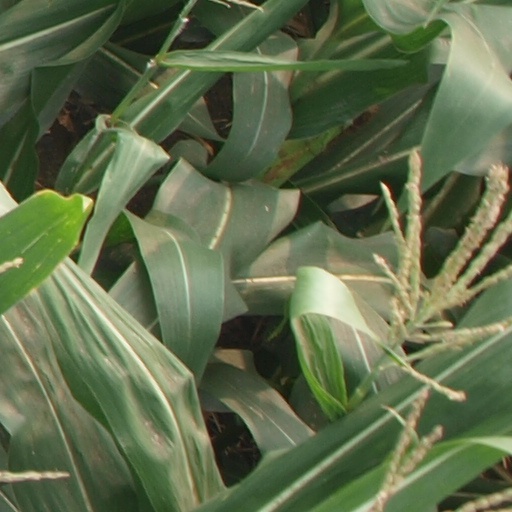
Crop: maize; corn